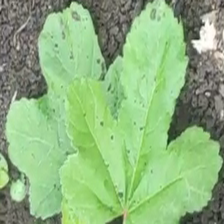
Weed species: Little_Mallow(Malva parviflora)